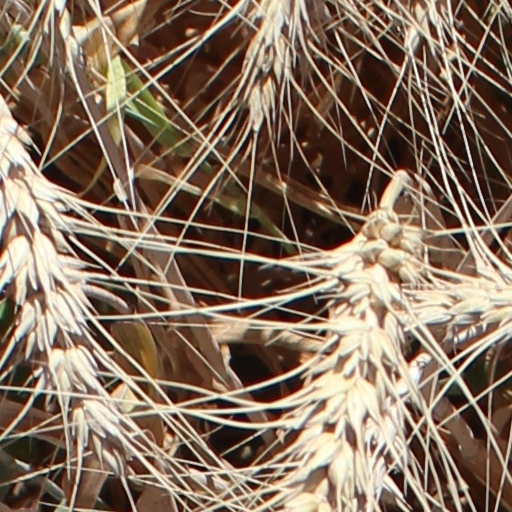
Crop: wheat